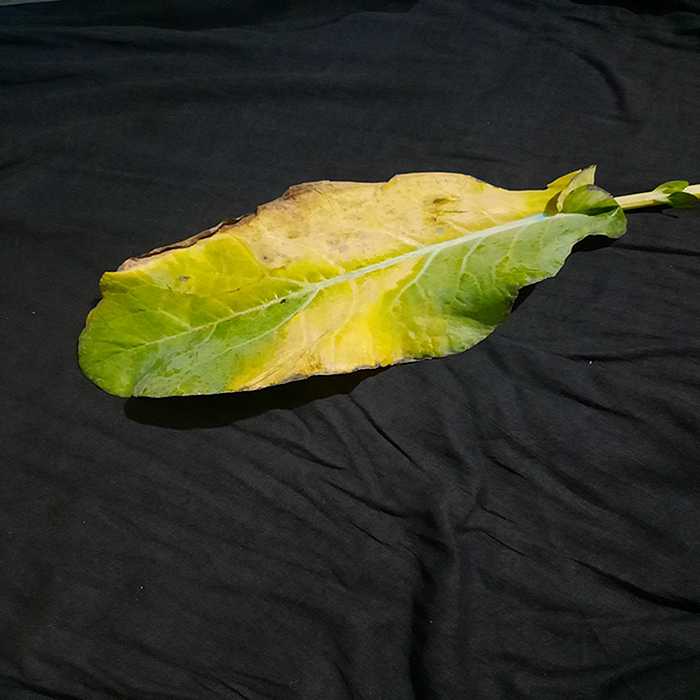
Plant: Cauliflower
Label: Black Rot